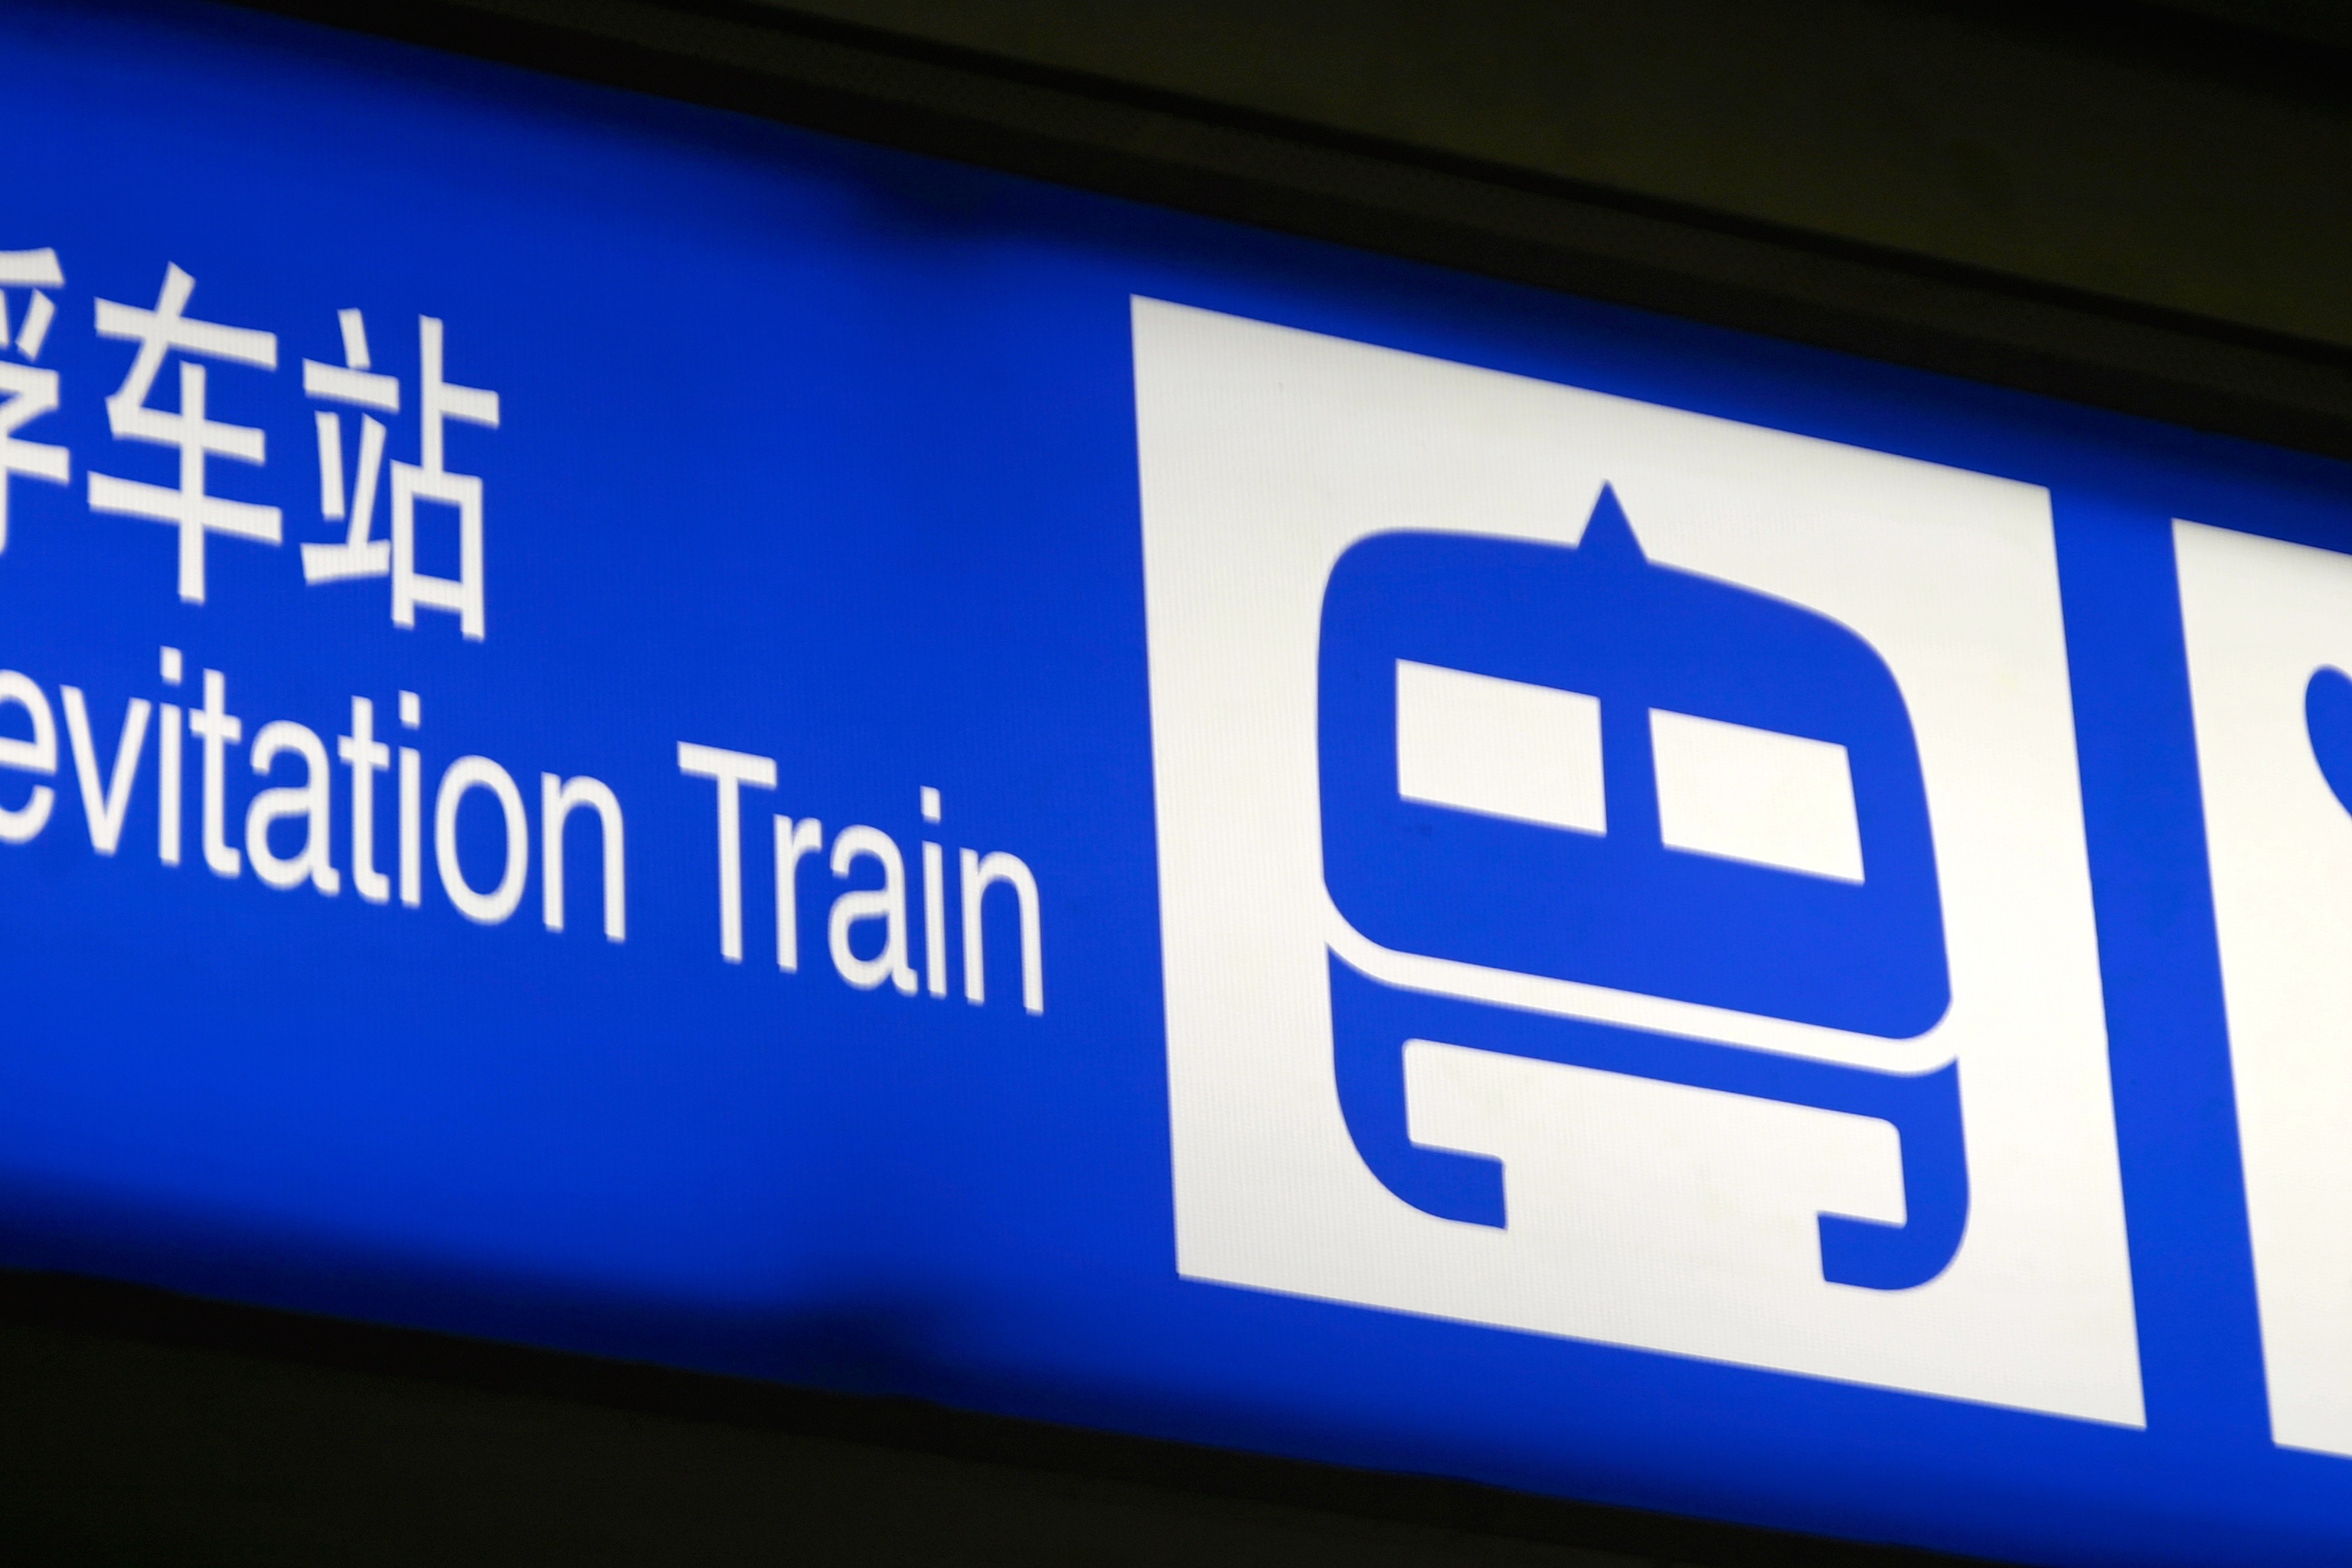
number, train, sign, blue, street sign, signage, neon sign, brand, font, magnet, pictogram, schwebebahn, automotive exterior, vehicle registration plate